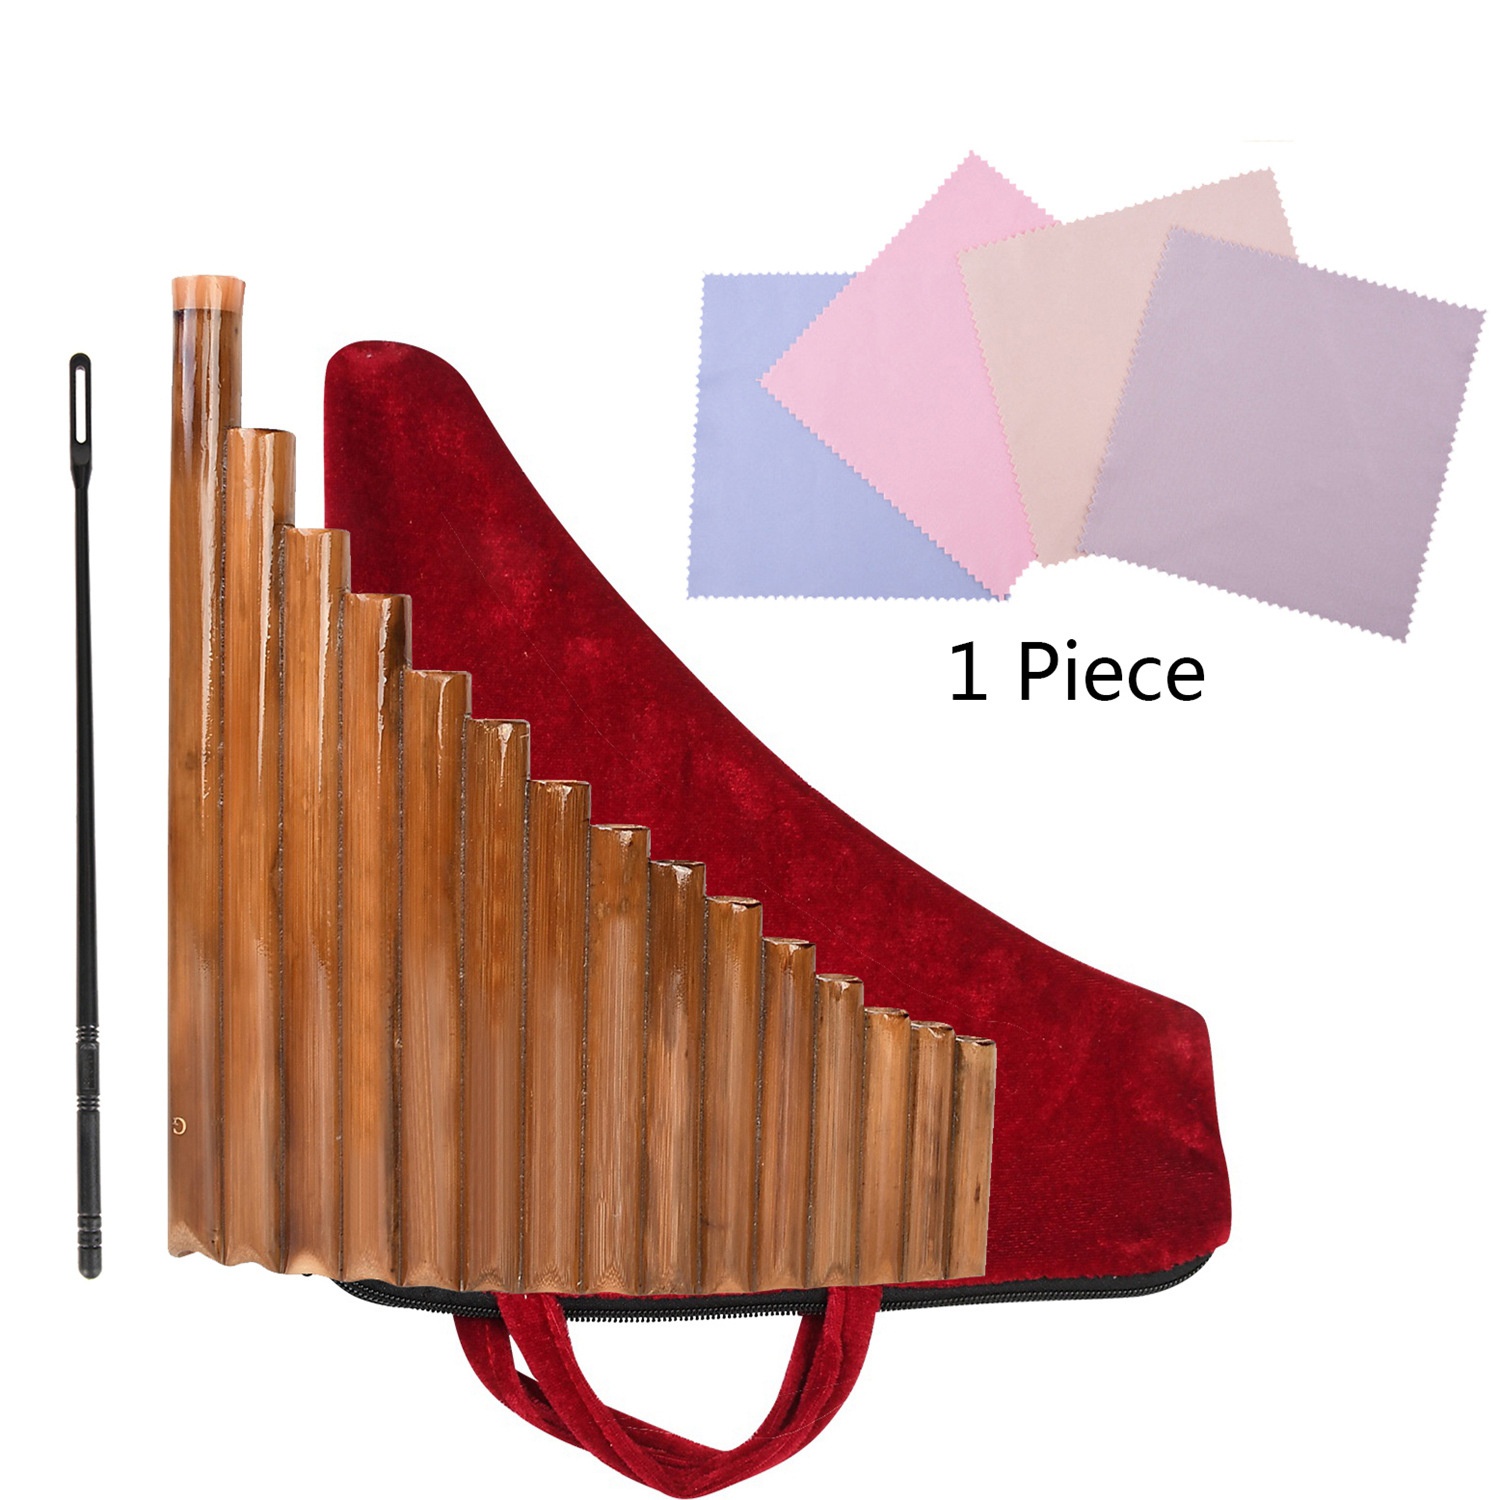
Pan Flute 15 Pipes G Key Bamboo PanPipes Chinese Traditional Musical Instrument
Tuned G major - G4-G6 - Tunable (each pipe has a plastic cork that you can push to change the tuning). Material: Selected Natural Bamboo (color of bamboo may slightly vary). Excellent choice for beginners and students Color: Brown Key: G Pipes Number: 15 Pipes Material: bamboo Dimensions: 9" (L) x 8 1/2"(W) (approx) Pan Flute Weight: 205g/7.23oz Package Included: 1x Pan flute 1x Soft Bag 1x Cleaning Rod （Random Color） 1x Cleaning Cloth（Random Color）
Brand: Pures
Category: Arts & Entertainment > Hobbies & Creative Arts > Musical Instruments > Woodwinds > Musical Pipes > Pan Flutes